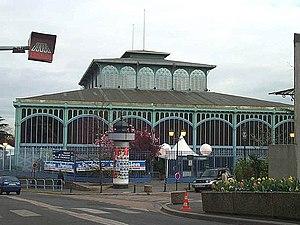
Cet article recense les monuments historiques du Val-de-Marne, en France.